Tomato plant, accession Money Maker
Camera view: horizontal (90 deg, fisheye); turntable rotation: 300 degrees
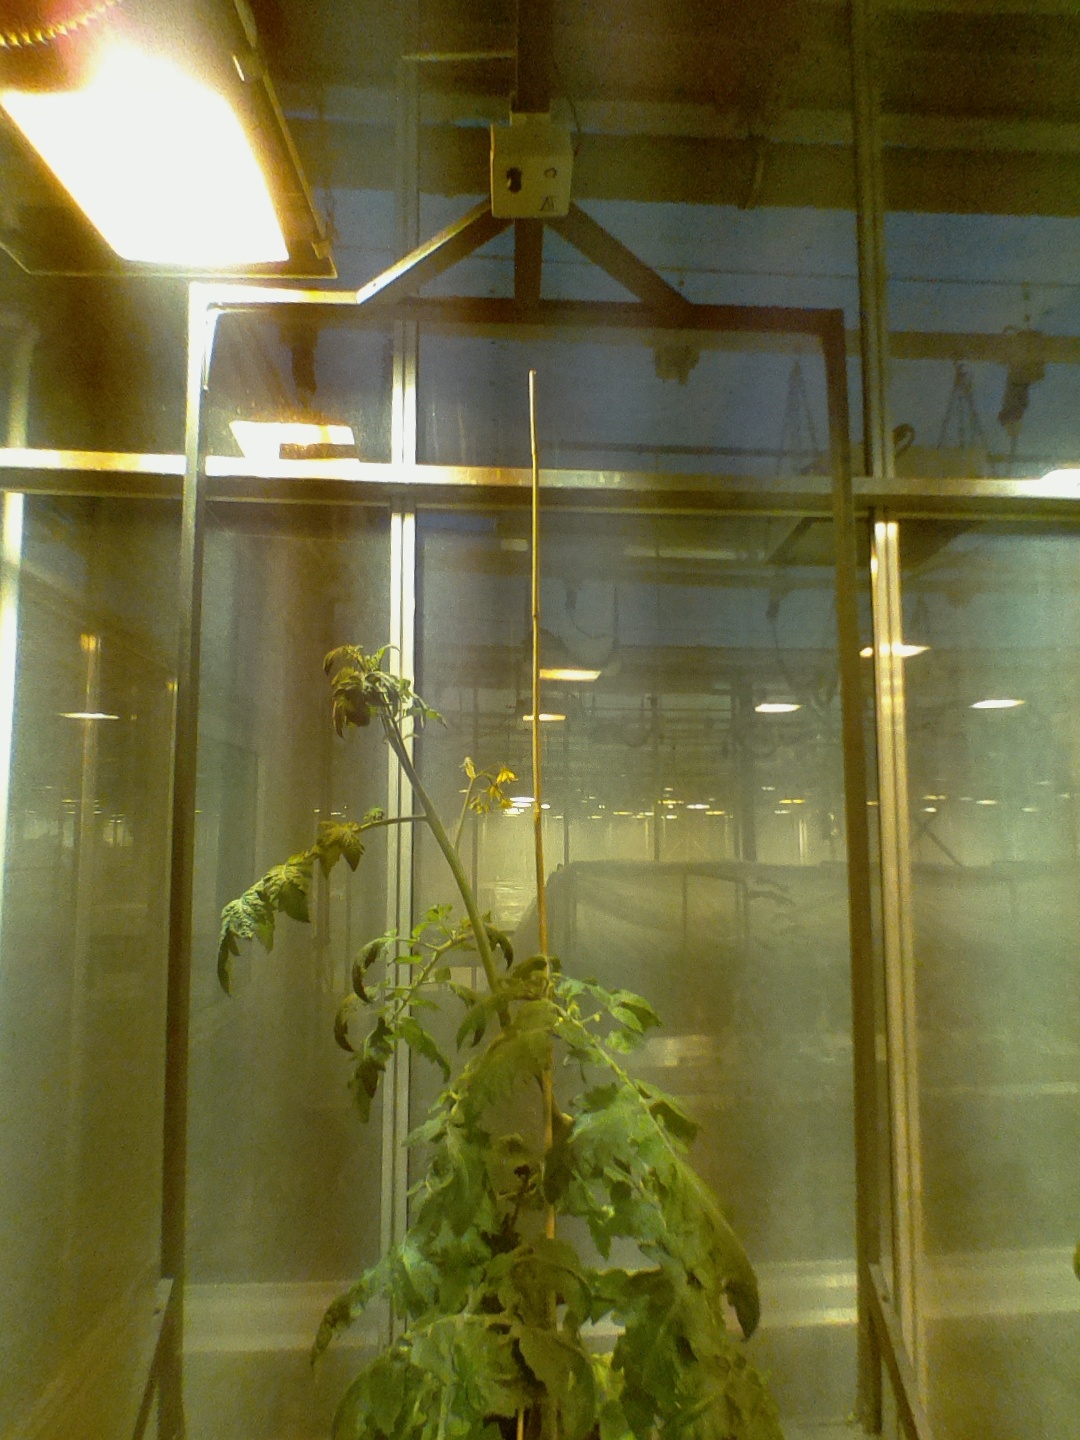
BBCH growth stage 69: End of flowering, 90%-100% of flowers open, more petals falling